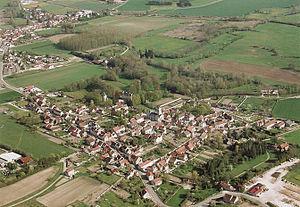
Photo aérienne de Voulaines
Voulaines-les-Templiers est une commune française située dans le département de la Côte-d'Or en région Bourgogne-Franche-Comté. Les gentilés sont "Voulainais" et "Voulainaise".